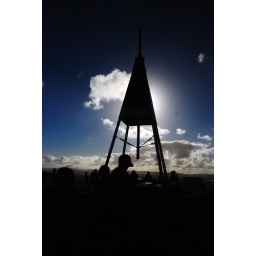
A trigo tower on top of a mountain in New Zealand.